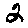
Label: 2